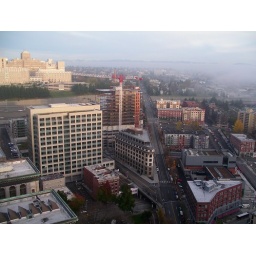
The mountains 'peak' out over the low stratus clouds